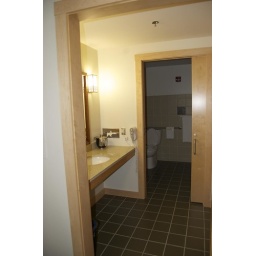
We were in the Woodpecker room! Very nice bathroom area, with sliding doors and lights that automatically turn off.